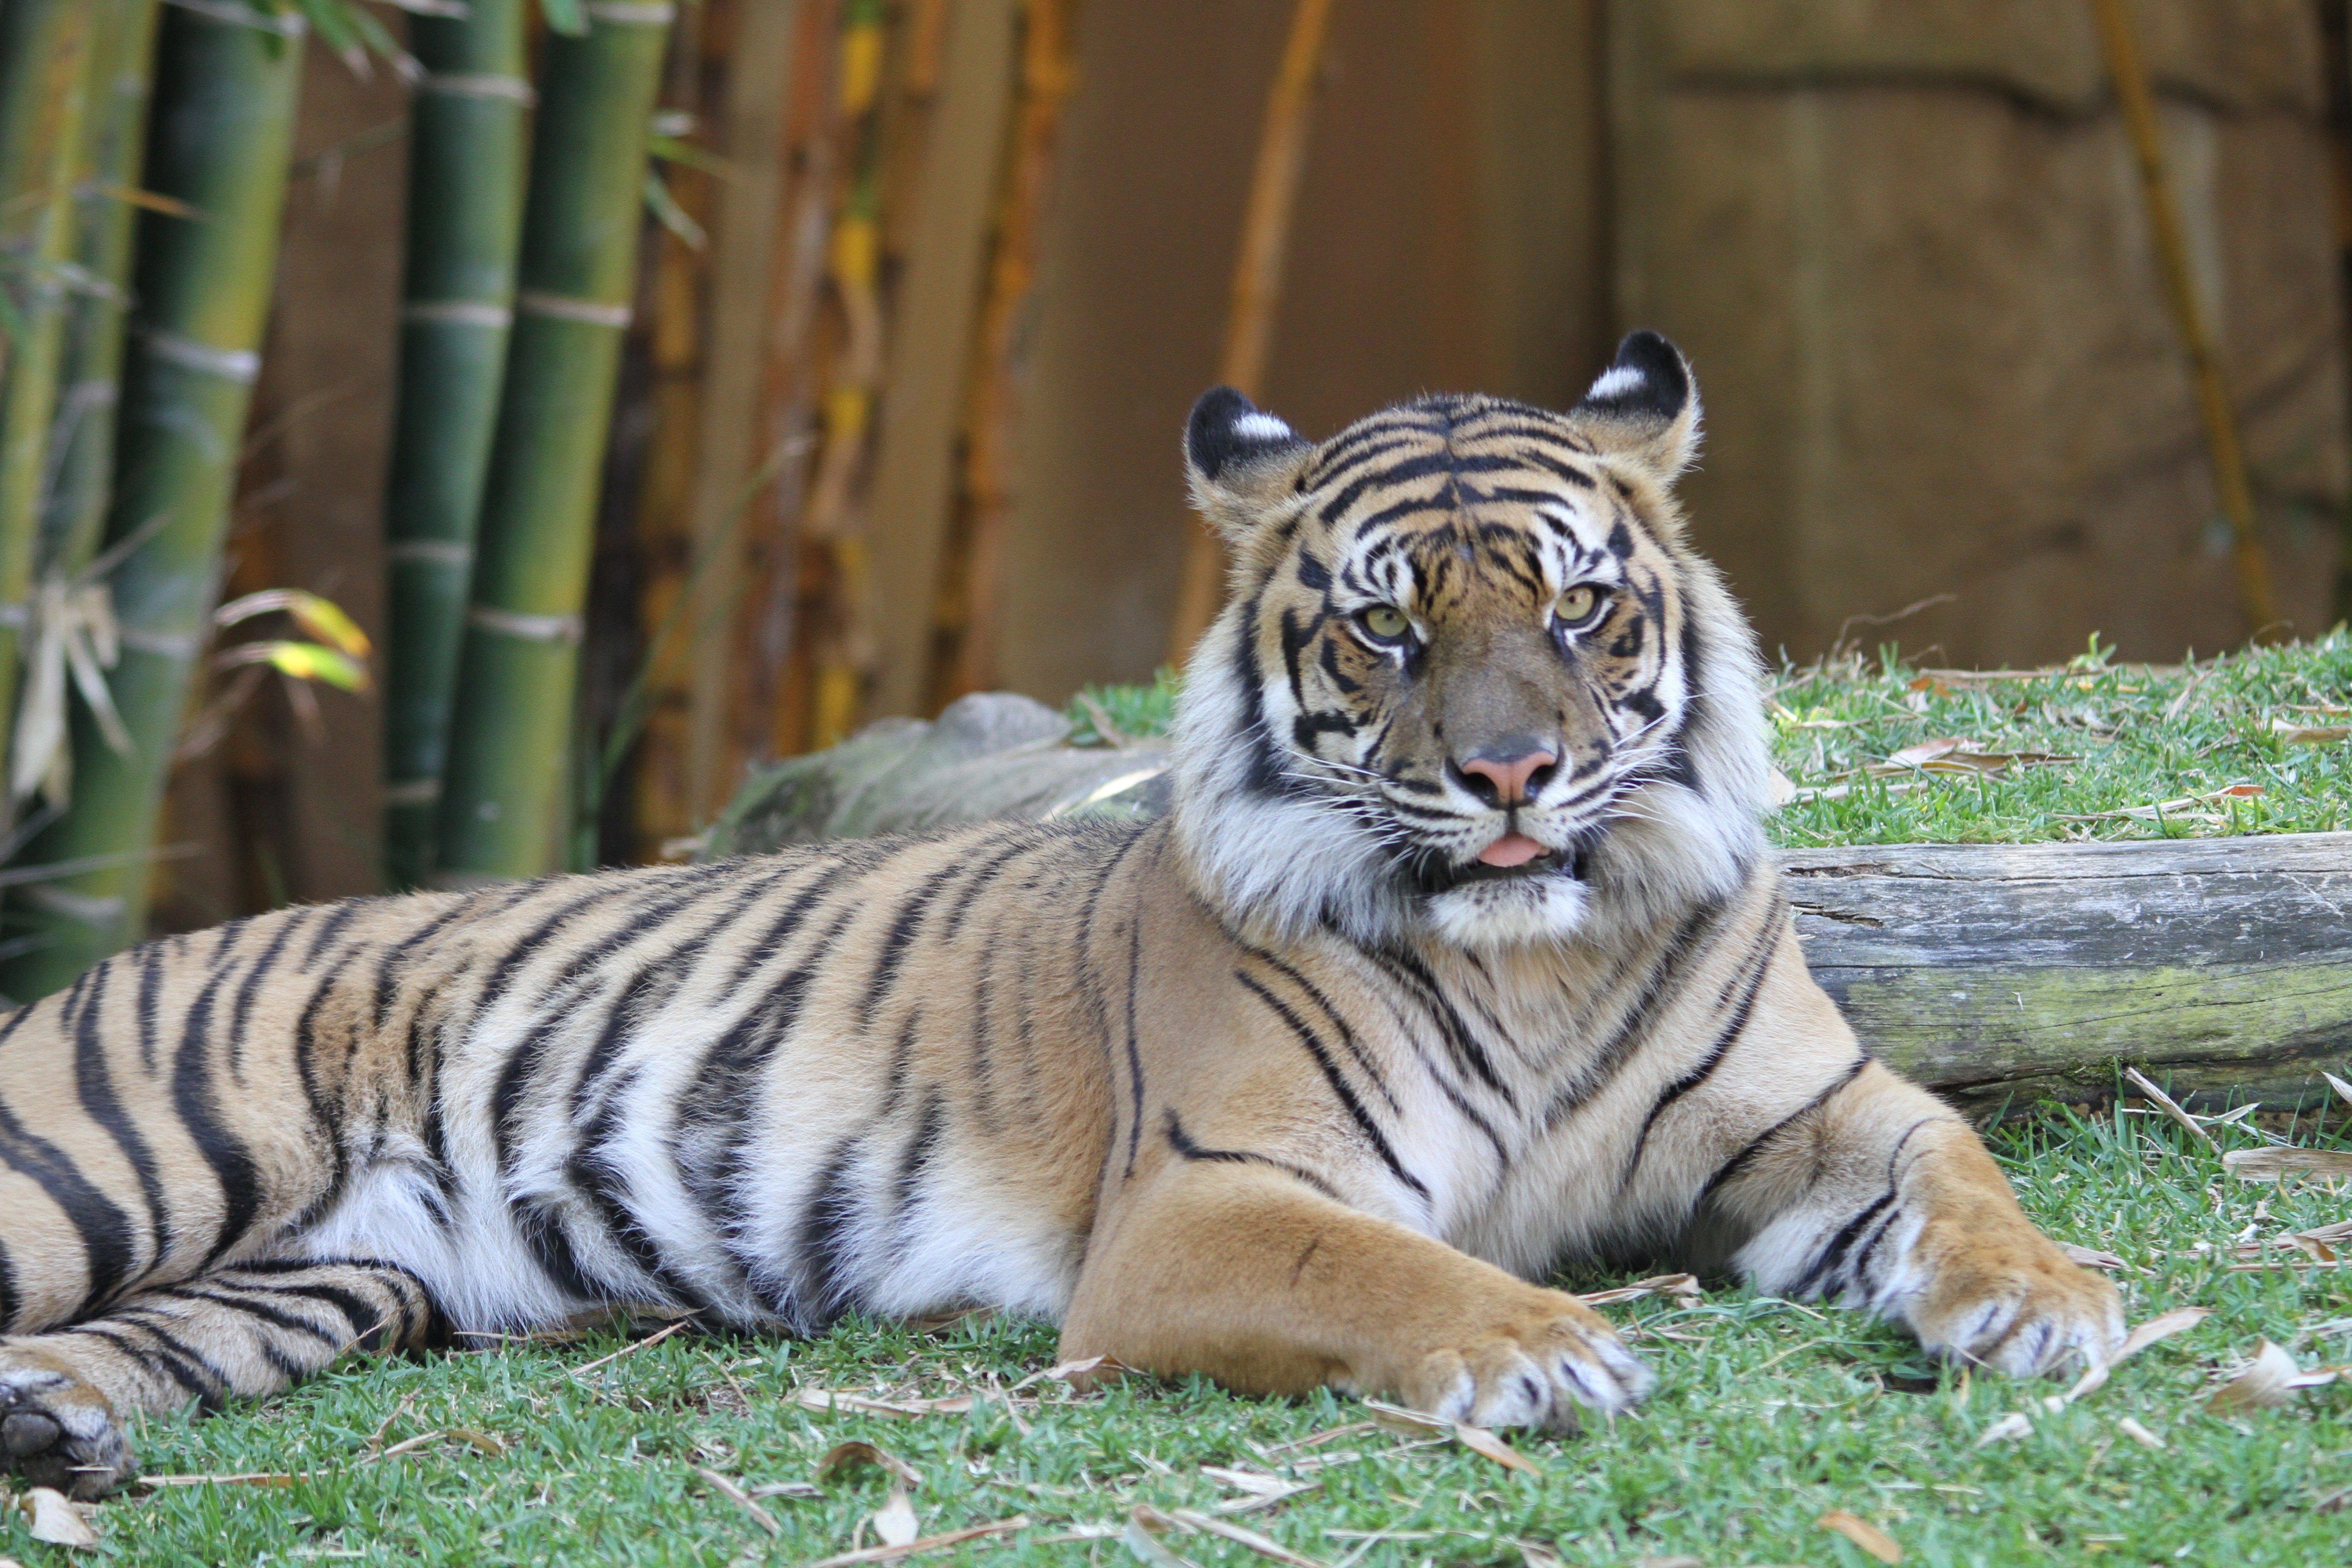
wildlife, zoo, cat, mammal, predator, fauna, big cat, tiger, vertebrate, animal world, panthera tigris, big cats, outdoor recreation, cat like mammal